Milestones (play)

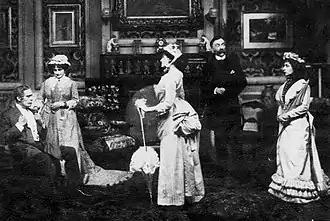
stage scene in 1885 costumes with young woman earnestly addressing a stern father

Milestones is a 1912 play by Arnold Bennett and Edward Knoblock (then known as "Knoblauch"). It is a story of an upper-middle-class family's progress between 1860 and 1912.